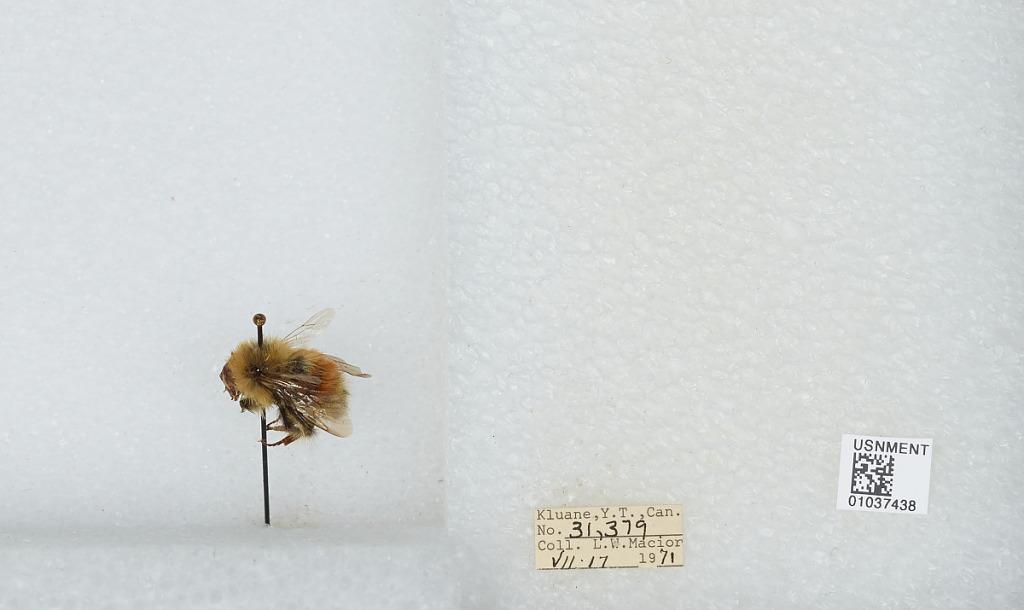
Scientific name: Bombus (Pyrobombus) sylvicola Kirby
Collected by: L. Macior
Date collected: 1971-7-17
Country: Canada
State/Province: Yukon Territory
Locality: Kluane
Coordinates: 60.75, -139.5